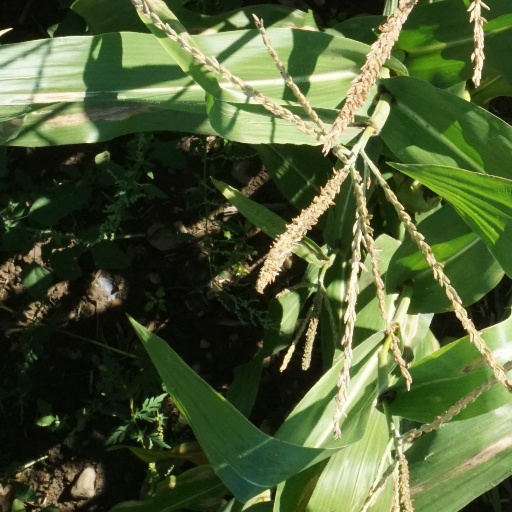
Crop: maize; corn